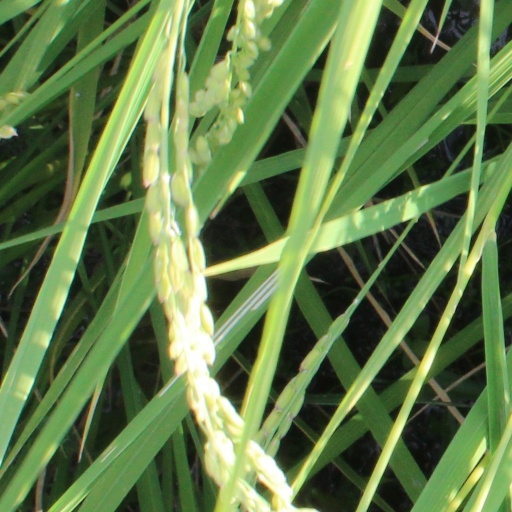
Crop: rice